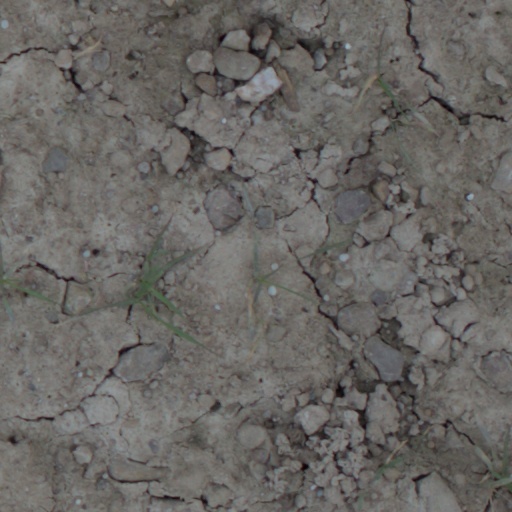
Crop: wheat